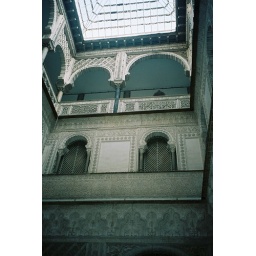
One of the rooms in the Alcazar in Seville. The glass roof was an addition to the orginal structure.